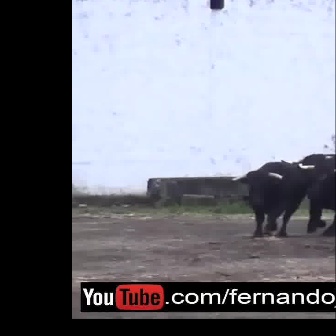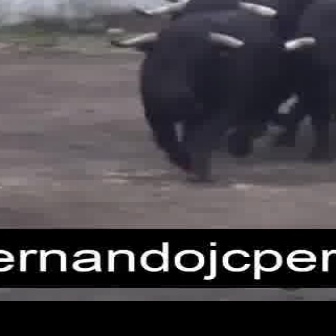
  Please identify the target specified by the bounding box [229,160,306,237] in the first image and locate it in the second image. Return the coordinates in [x_min,y_min,x_max,y_max] format.
Answer: [109,8,284,183]